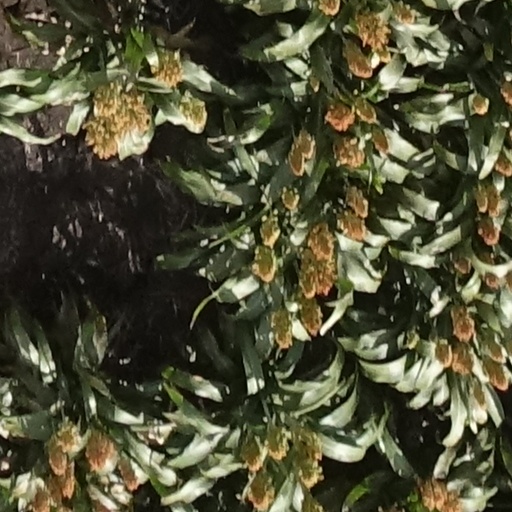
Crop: sorghum